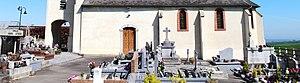
Cimetière de Hitte (Hautes-Pyrénées)
Hitte est une commune française située dans le département des Hautes-Pyrénées, en région Occitanie.